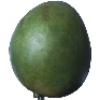
Label: mango